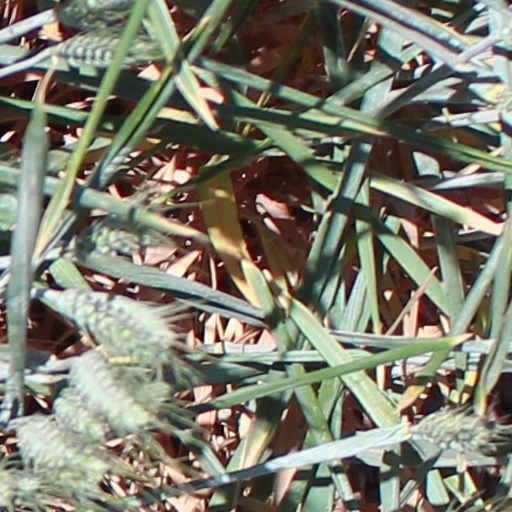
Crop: wheat